Rīga Plaza

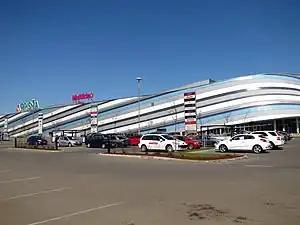
Riga Plaza, opened in 2009.

Construction began in 2007 and the shopping center was opened in 2009. The development of the project was headed by a joint venture of the two companies "New Century Holdings" and "Plaza Centers NV", with the management of the opened centre being assigned to "Euro Mall Centre Management".